Christian Haldenwang

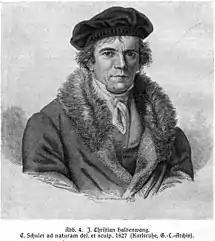
Christian Haldenwang

Born in Durlach in 1770, he visited Christian von Mechel's studio in Basel. In 1796 he was summoned by the Chalkographische Gesellschaft zu Dessau (Copperplate Society of Dessau). In 1804 he moved to Karlsruhe as court-engraver to what was soon to become the Grand Duchy of Baden. He specialised in landscapes, producing copies of Claude Lorrain's "The Four Seasons" (now in the Hermitage Museum), Elsheimer's "The Flight into Egypt", Poussin's "Landscape with Diogenes" and Ruisdael's "The Waterfall". He also produced copies of other landscapes by Claude and Ruisdael for the Musée Napoléon. He died in 1831 in Rippoldsau.